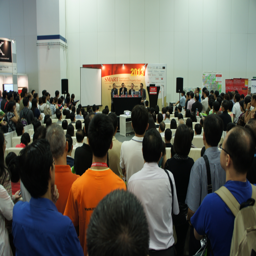
the crowd at last year 's expo .